Bear Island (Svalbard)

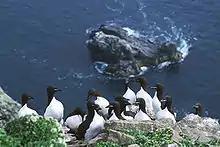
Sea birds on Bear Island

Victor Summerhayes and Charles Elton visited Bear Island during the 1921 Oxford University Spitsbergen expedition and the location formed the basis of their pioneering ecological study which produced one of the first food web diagrams. There is a little plant growth, consisting mostly of moss and some scurvy grass, but no trees.